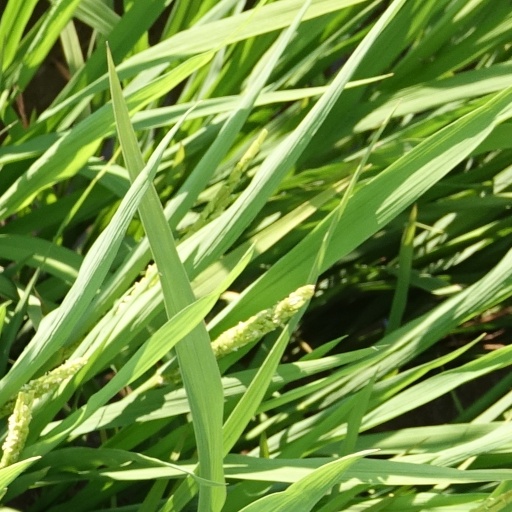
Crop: rice